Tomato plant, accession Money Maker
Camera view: bottom (45 deg); turntable rotation: 270 degrees
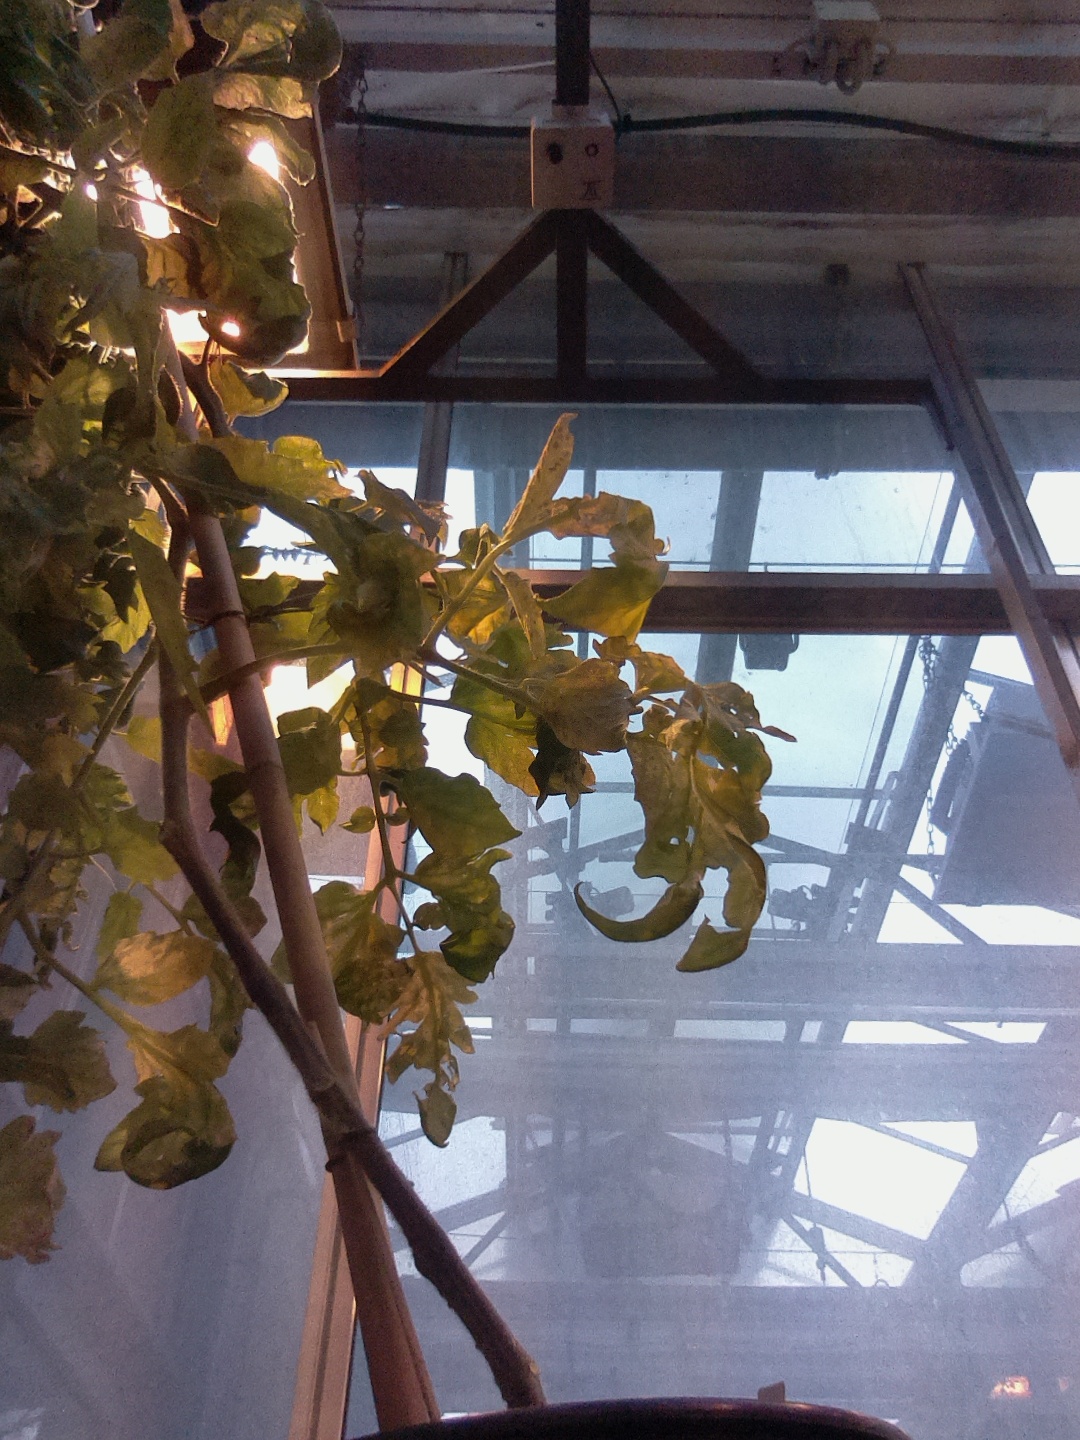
BBCH growth stage 73: 30%-40% of final fruit size